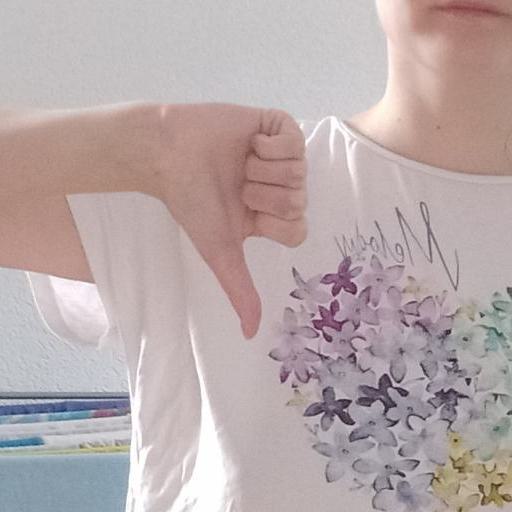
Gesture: dislike